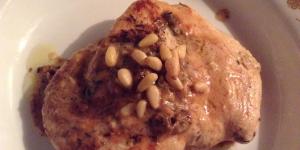
suprema a la mostaza